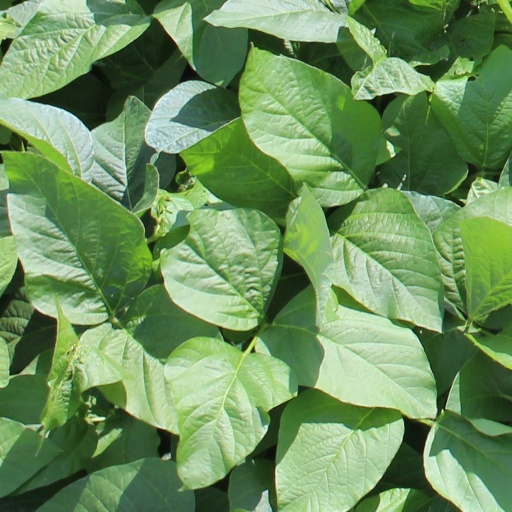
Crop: soybean